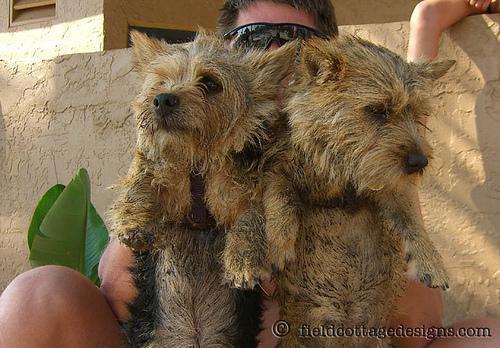
Norwich_terrier